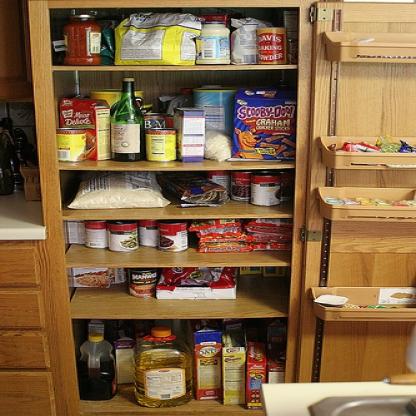
Scene: Indoor